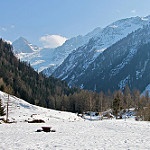
Scene: Outdoor